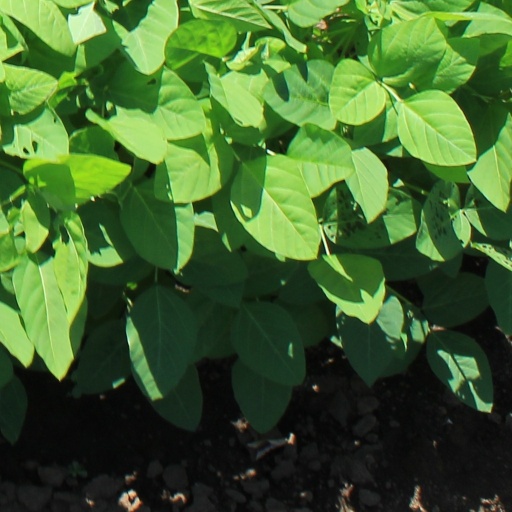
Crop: soybean